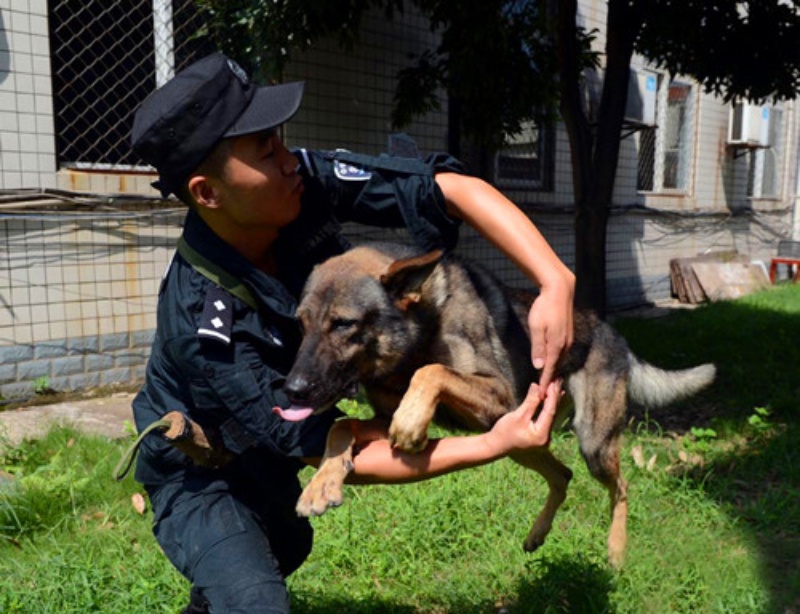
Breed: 258-n000104-Black_sable